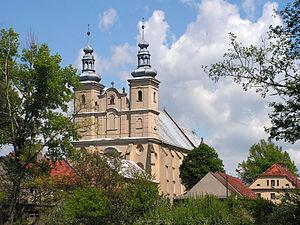
Bobolice est une localité polonaise de la gmina et du powiat de Ząbkowice Śląskie en voïvodie de Basse-Silésie.